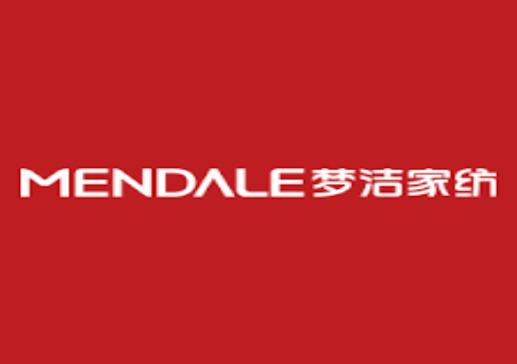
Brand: meng jie-1
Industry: Necessities